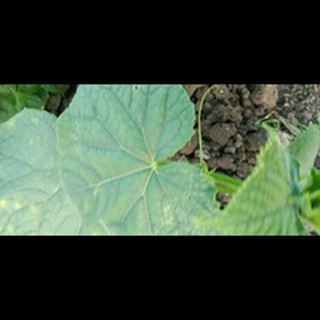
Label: healthy_cucumber